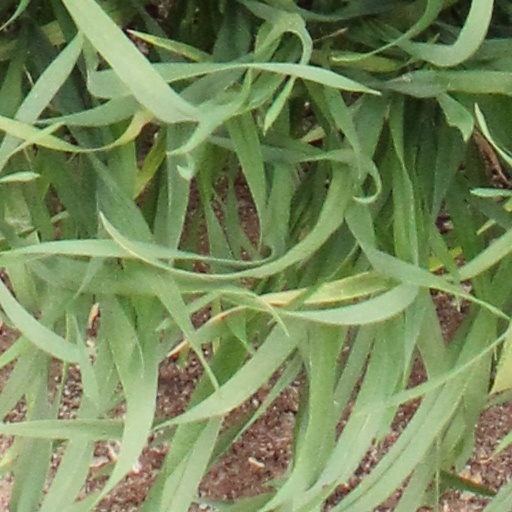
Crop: wheat